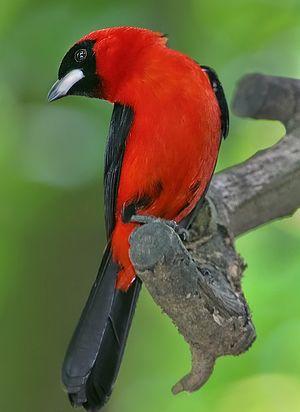
Le Tangara masqué est une espèce de passereau appartenant à la famille des Thraupidae.